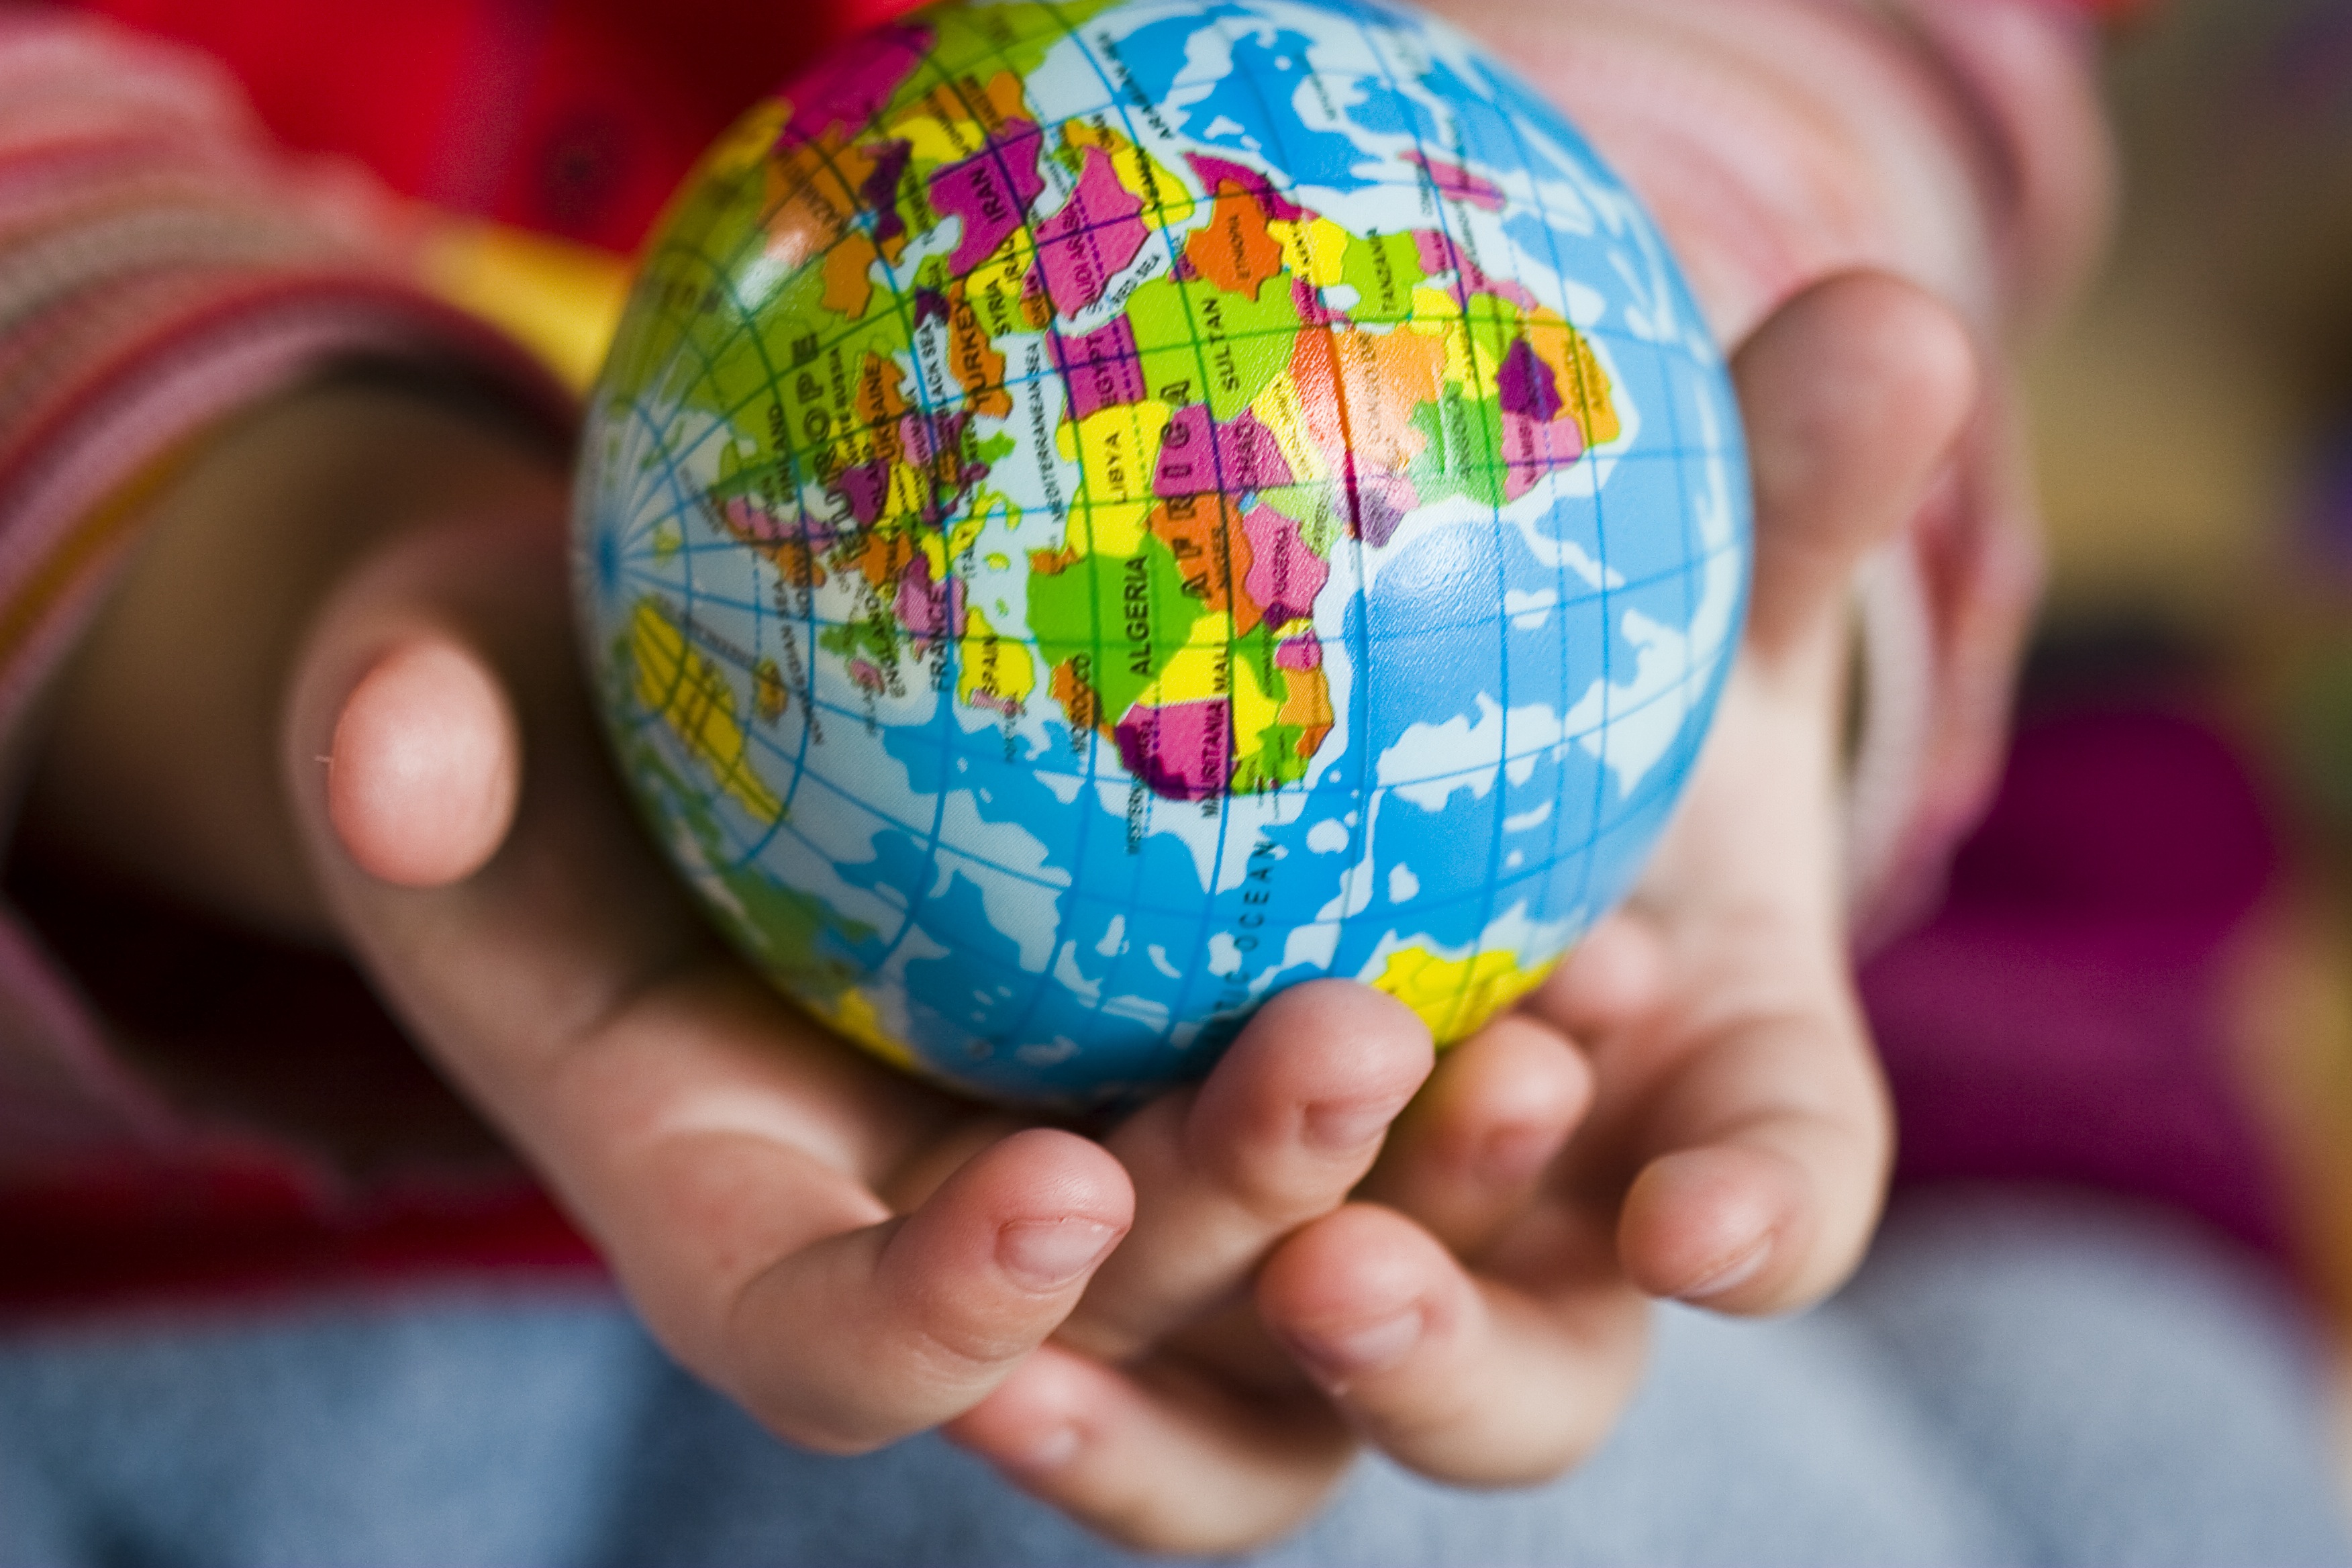
hand, play, environment, food, color, child, globe, world, close up, earth, hands, ball, planet, keep, protection, protect, global, easter egg